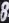
Number: 8